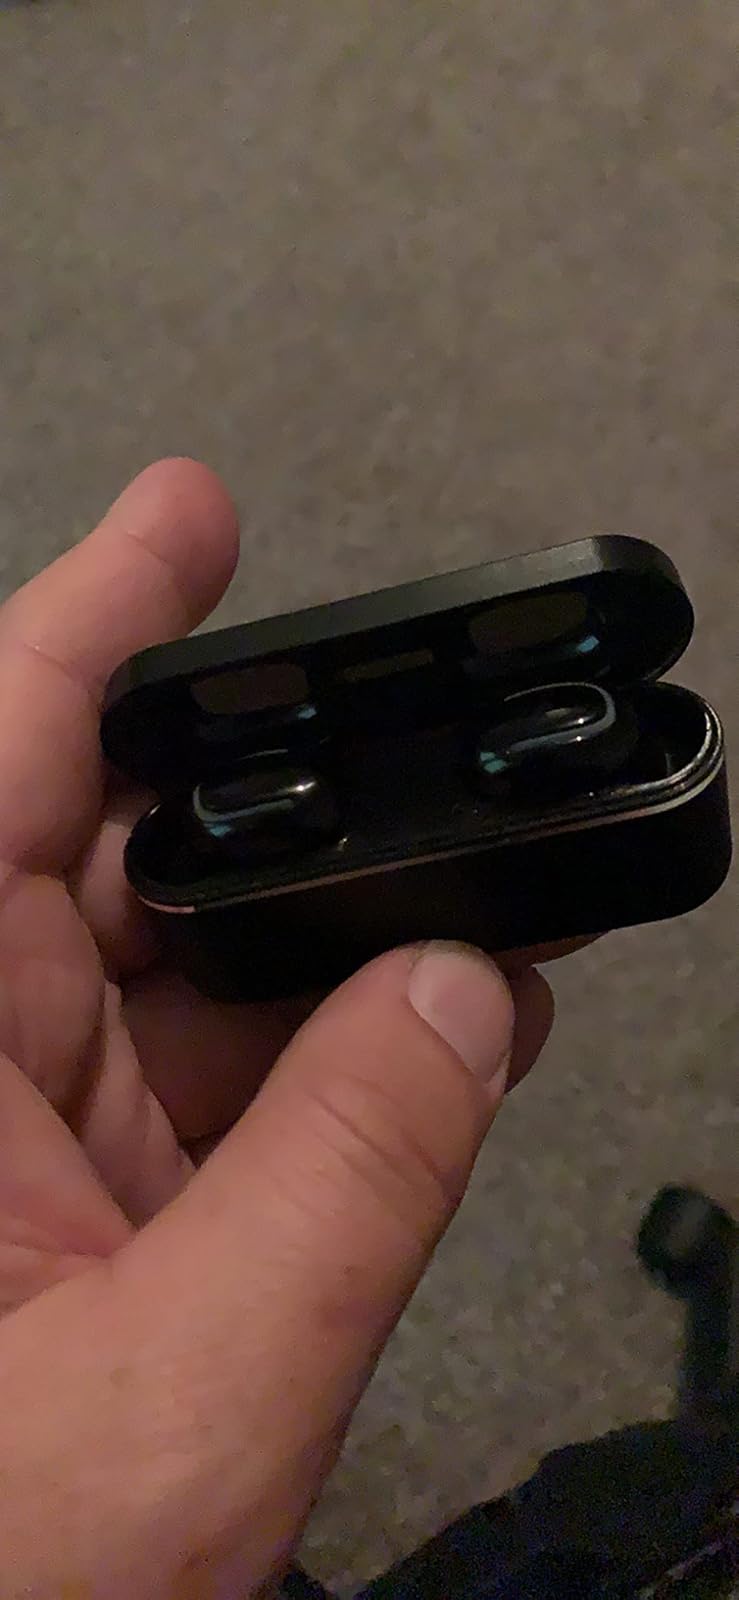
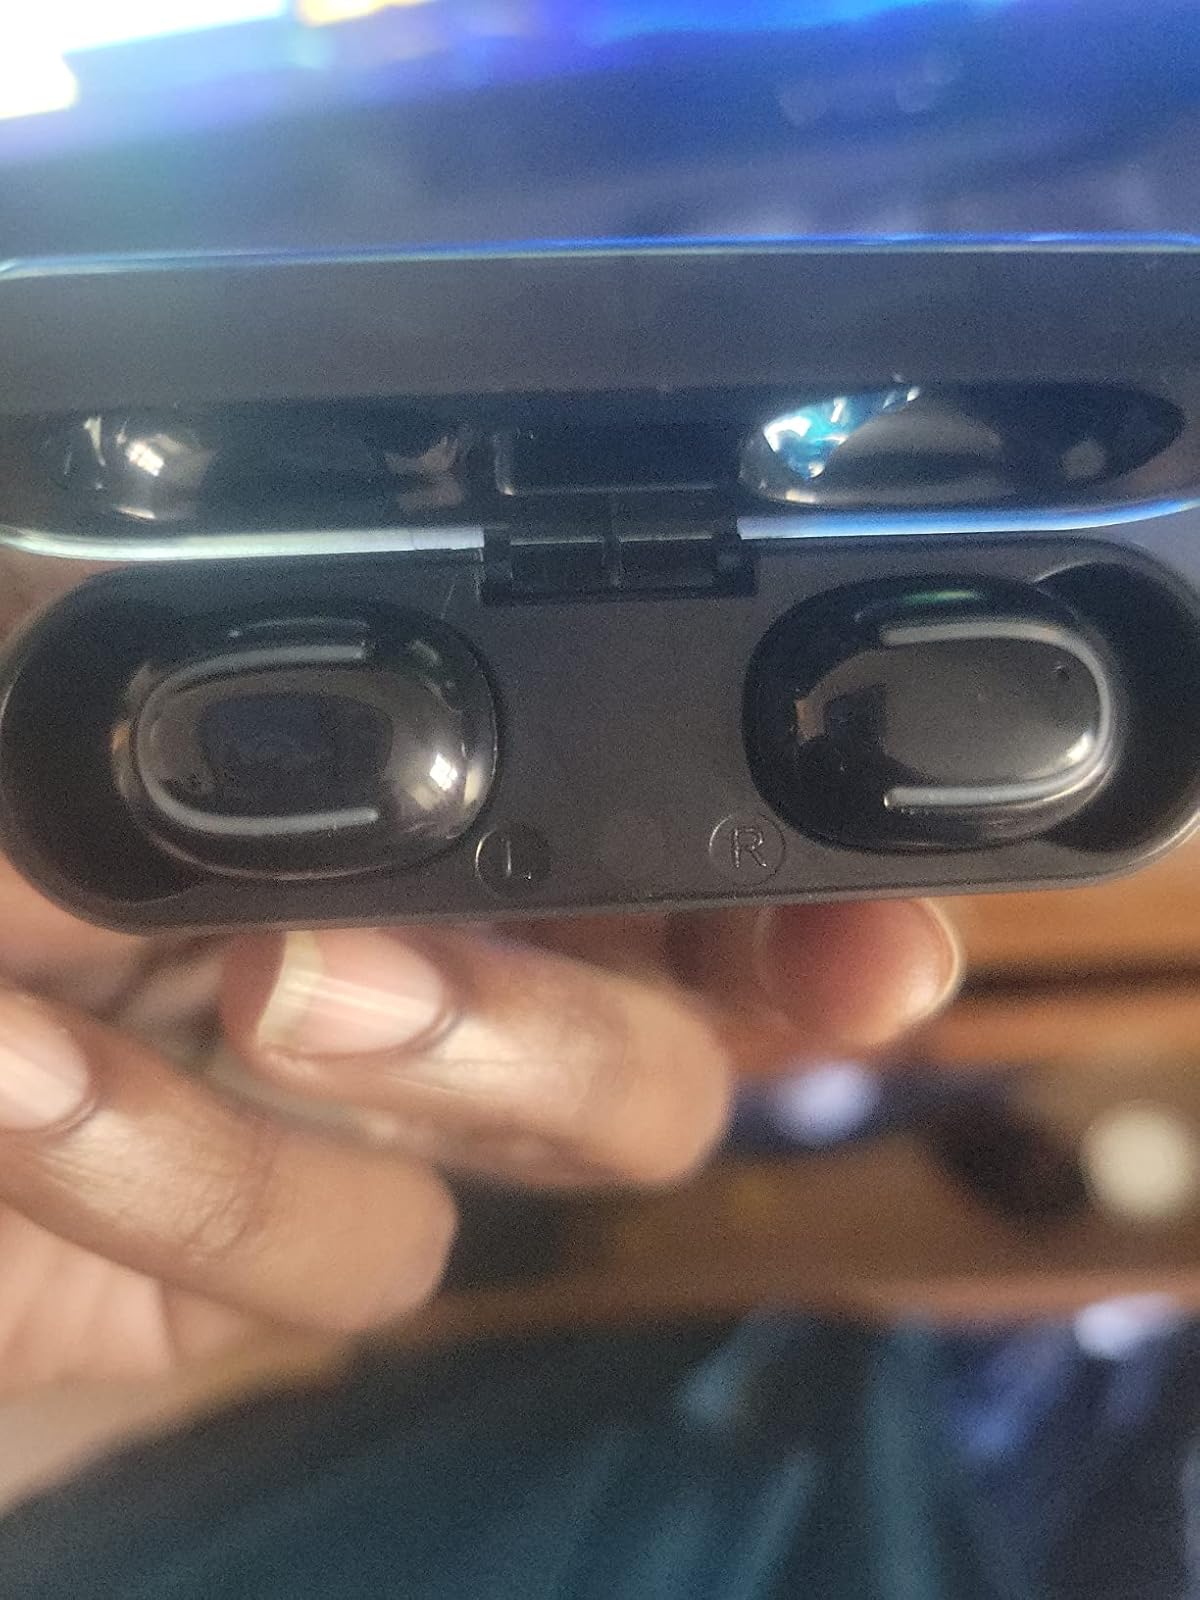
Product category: earbuds
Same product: yes